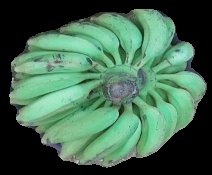
Variety: elakki-bale
Grade: grade3